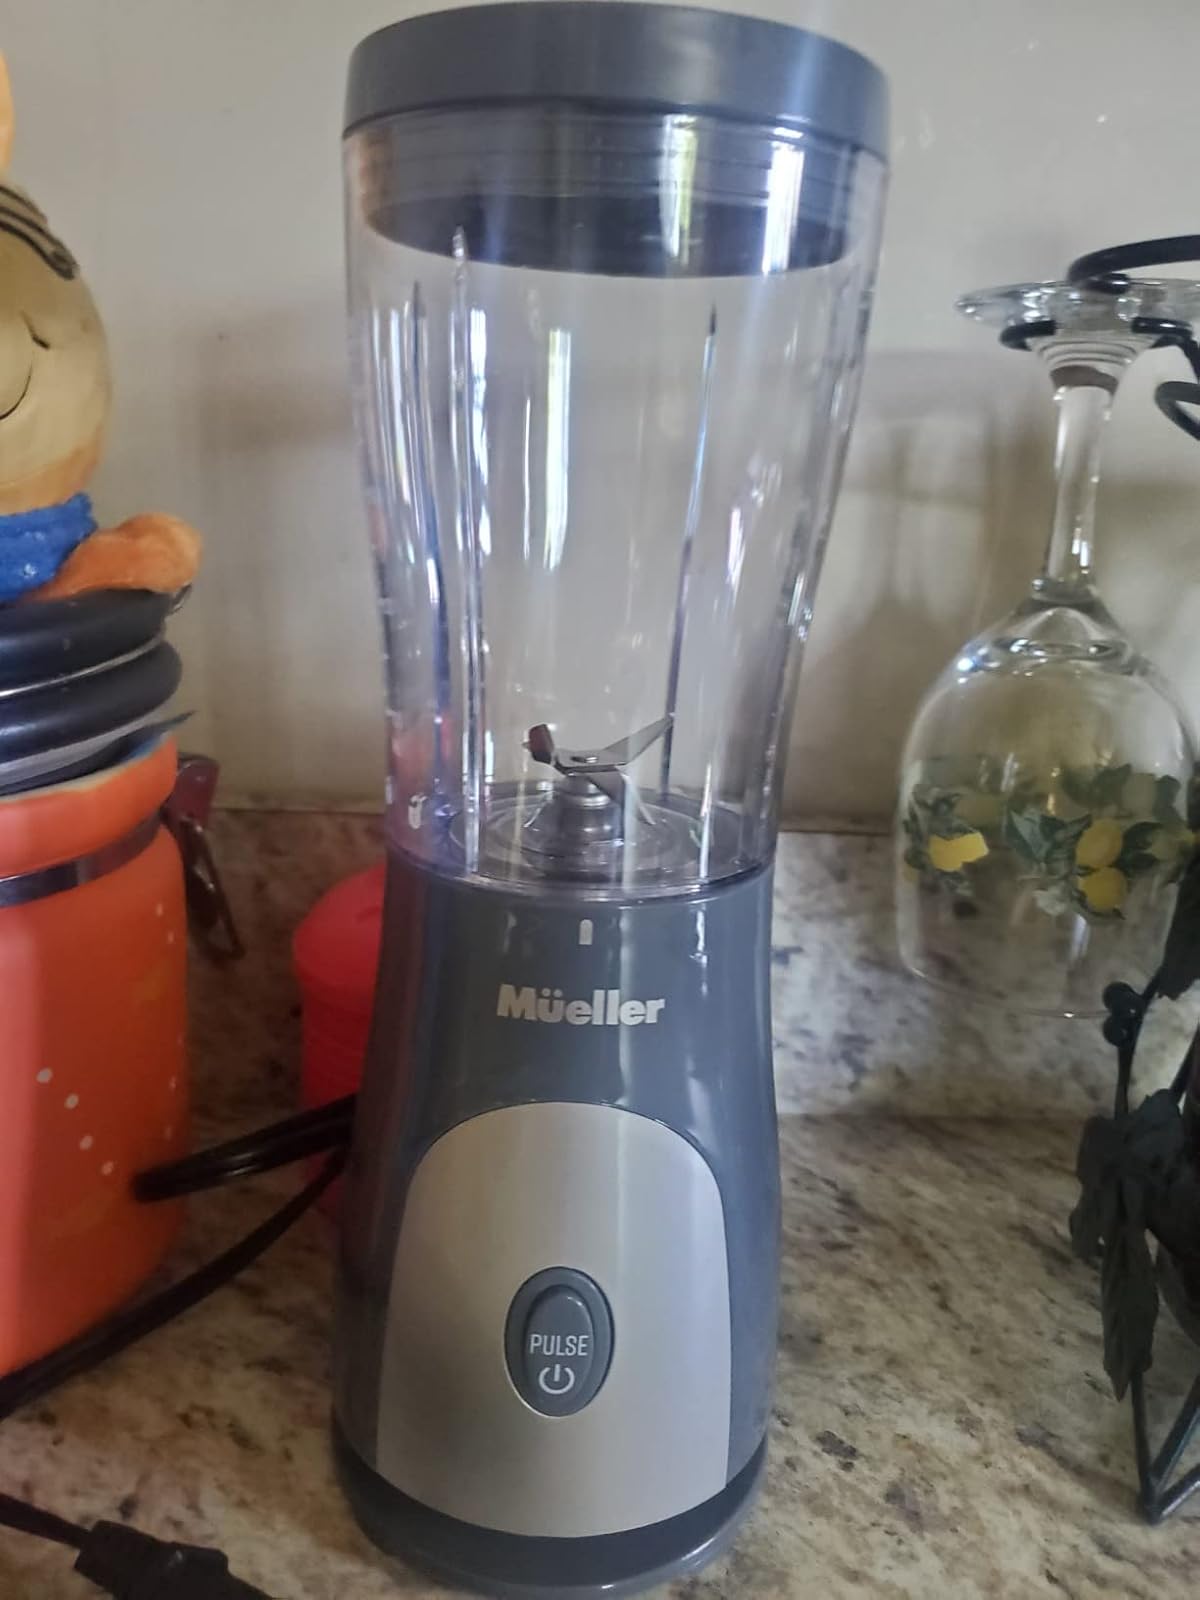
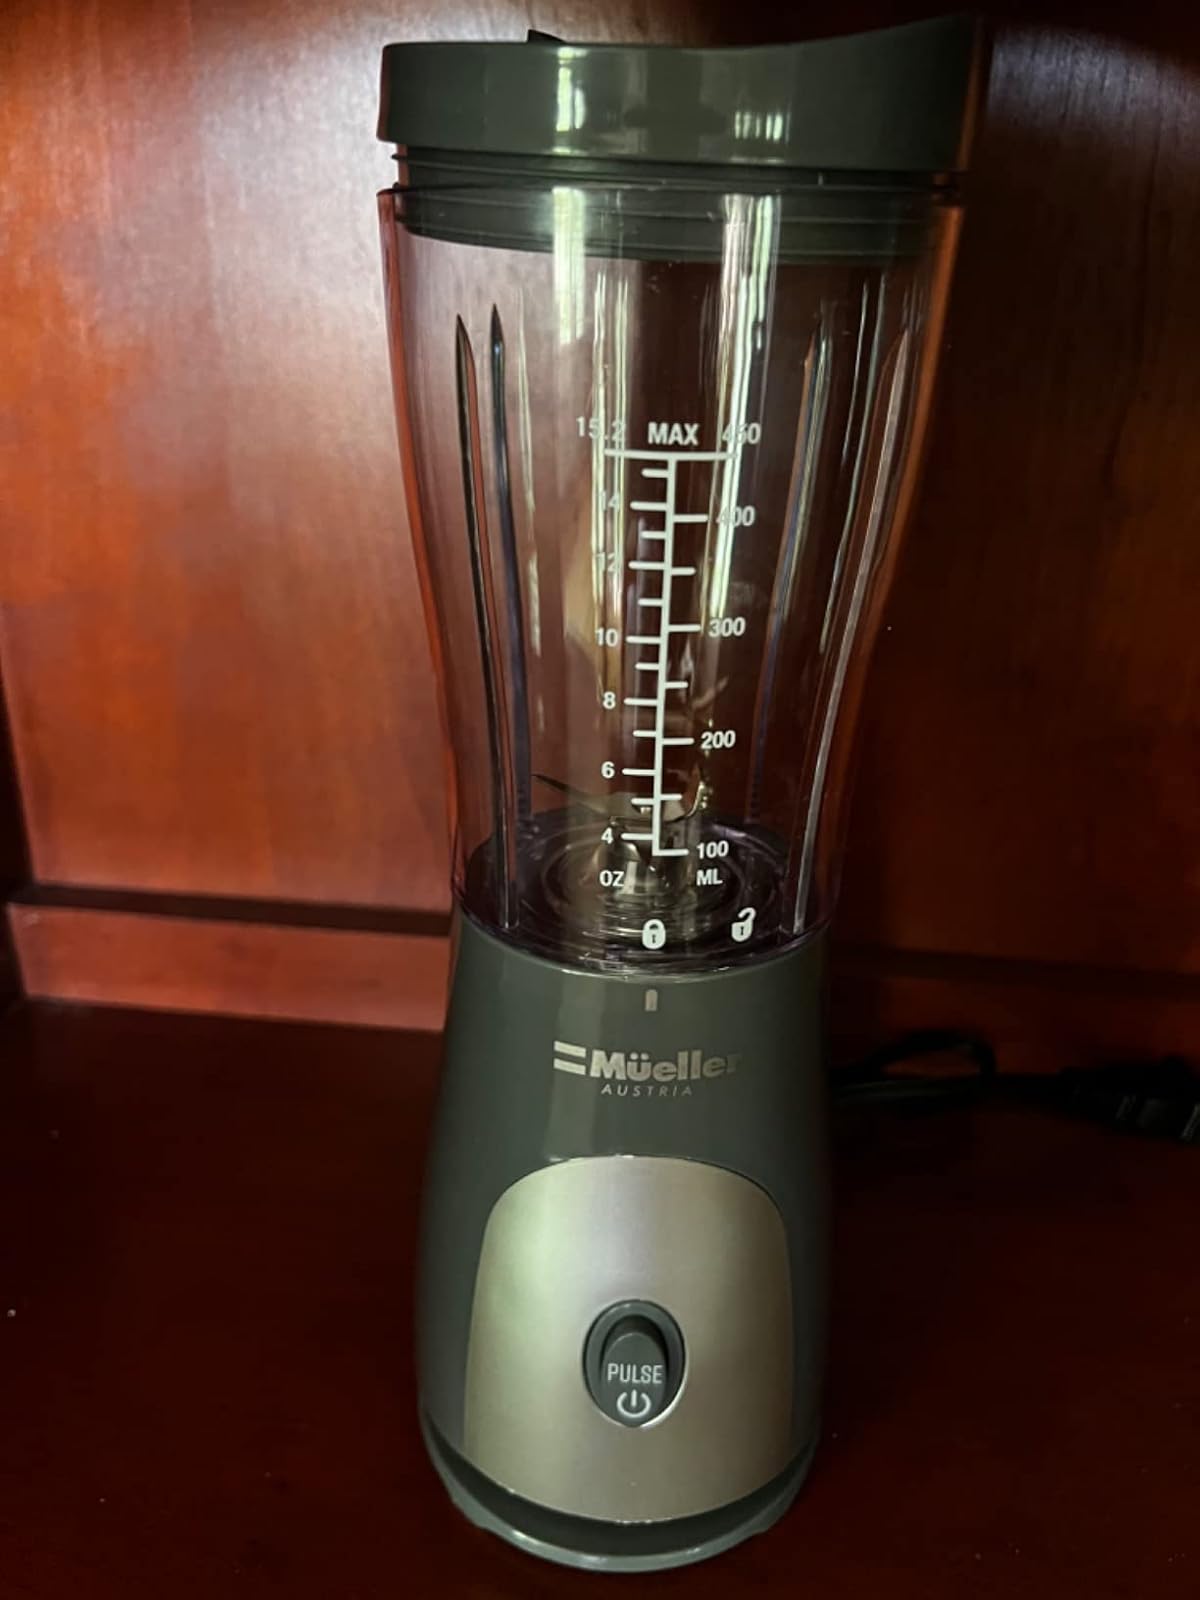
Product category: items_blender
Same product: yes